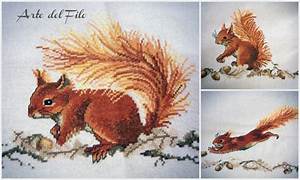
Label: squirrel